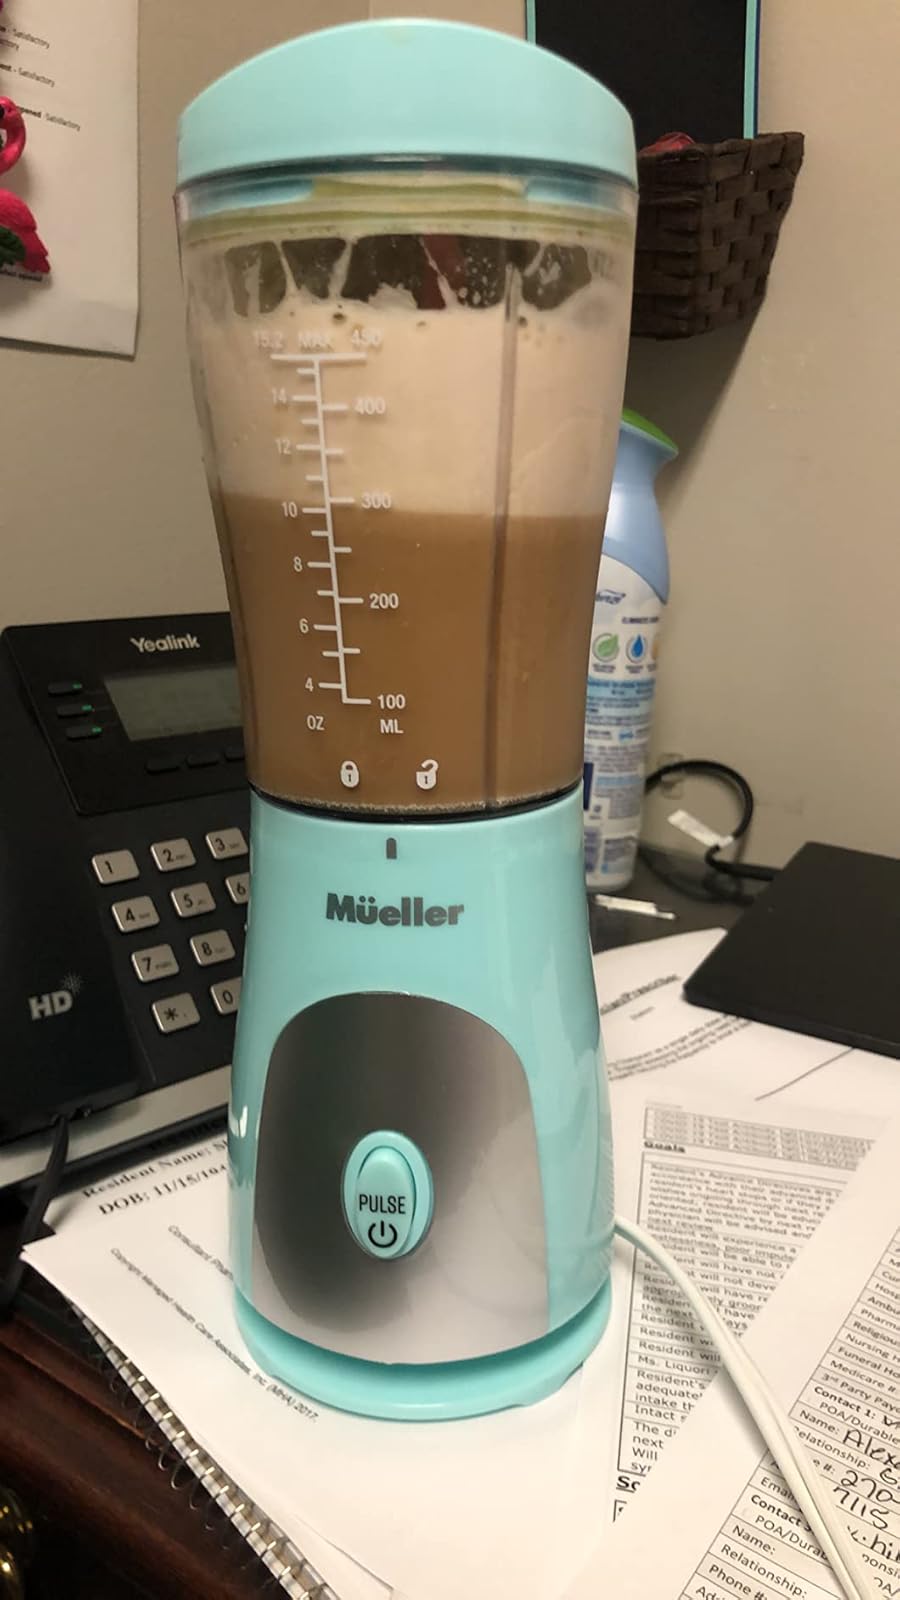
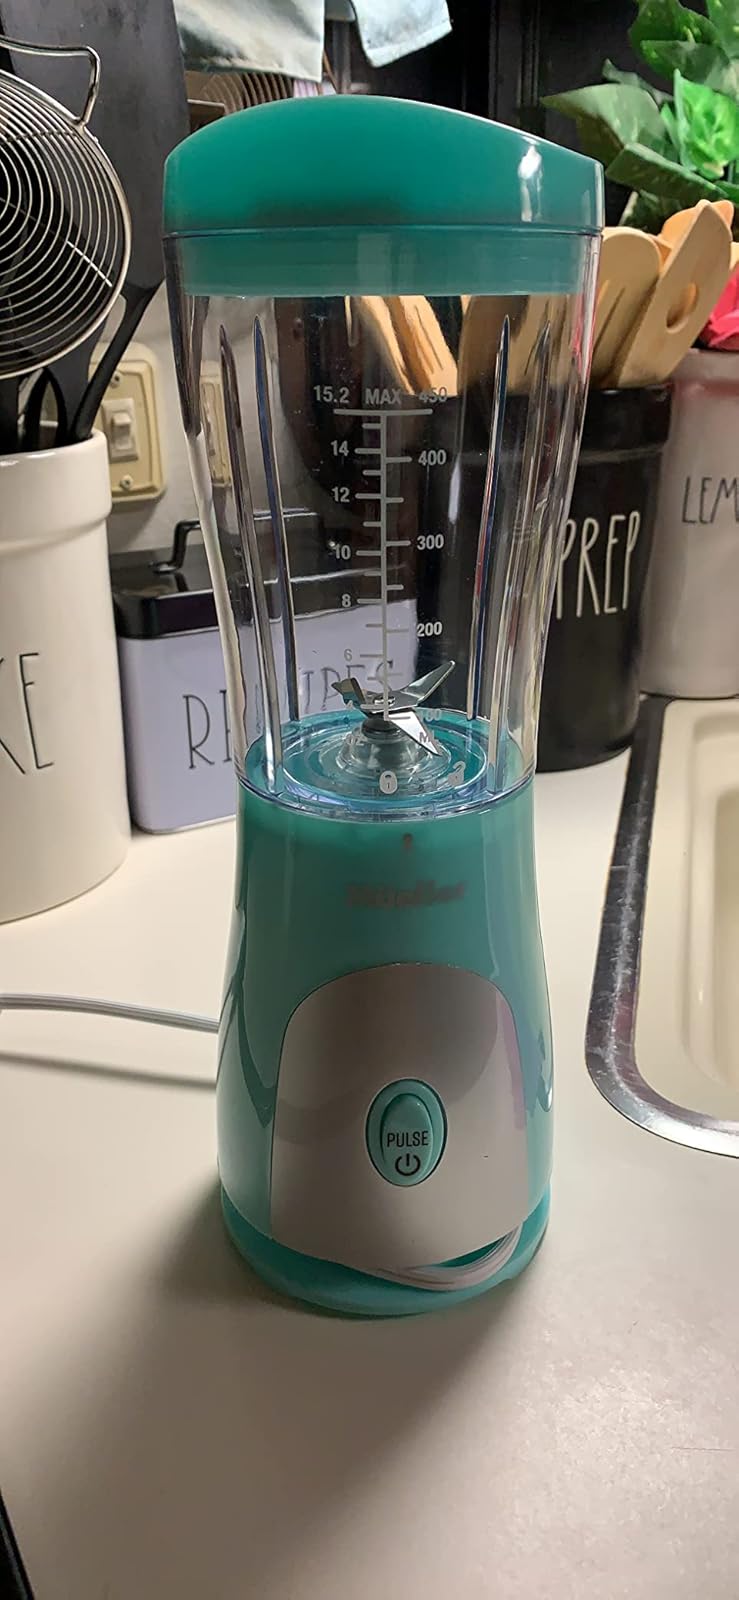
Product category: items_blender
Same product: yes